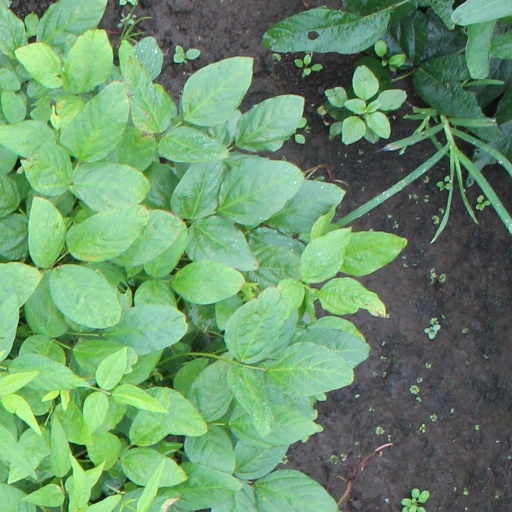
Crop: soybean